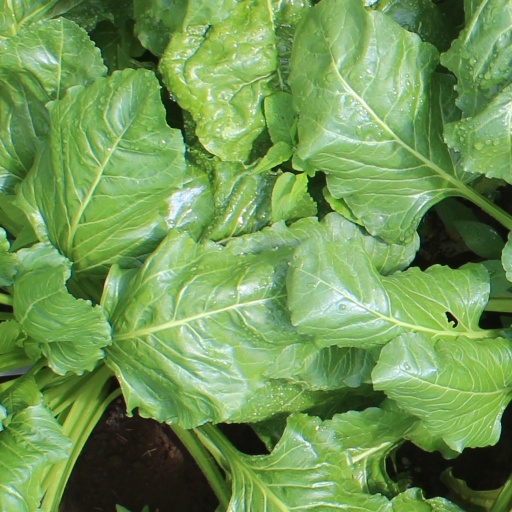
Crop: sugar beet